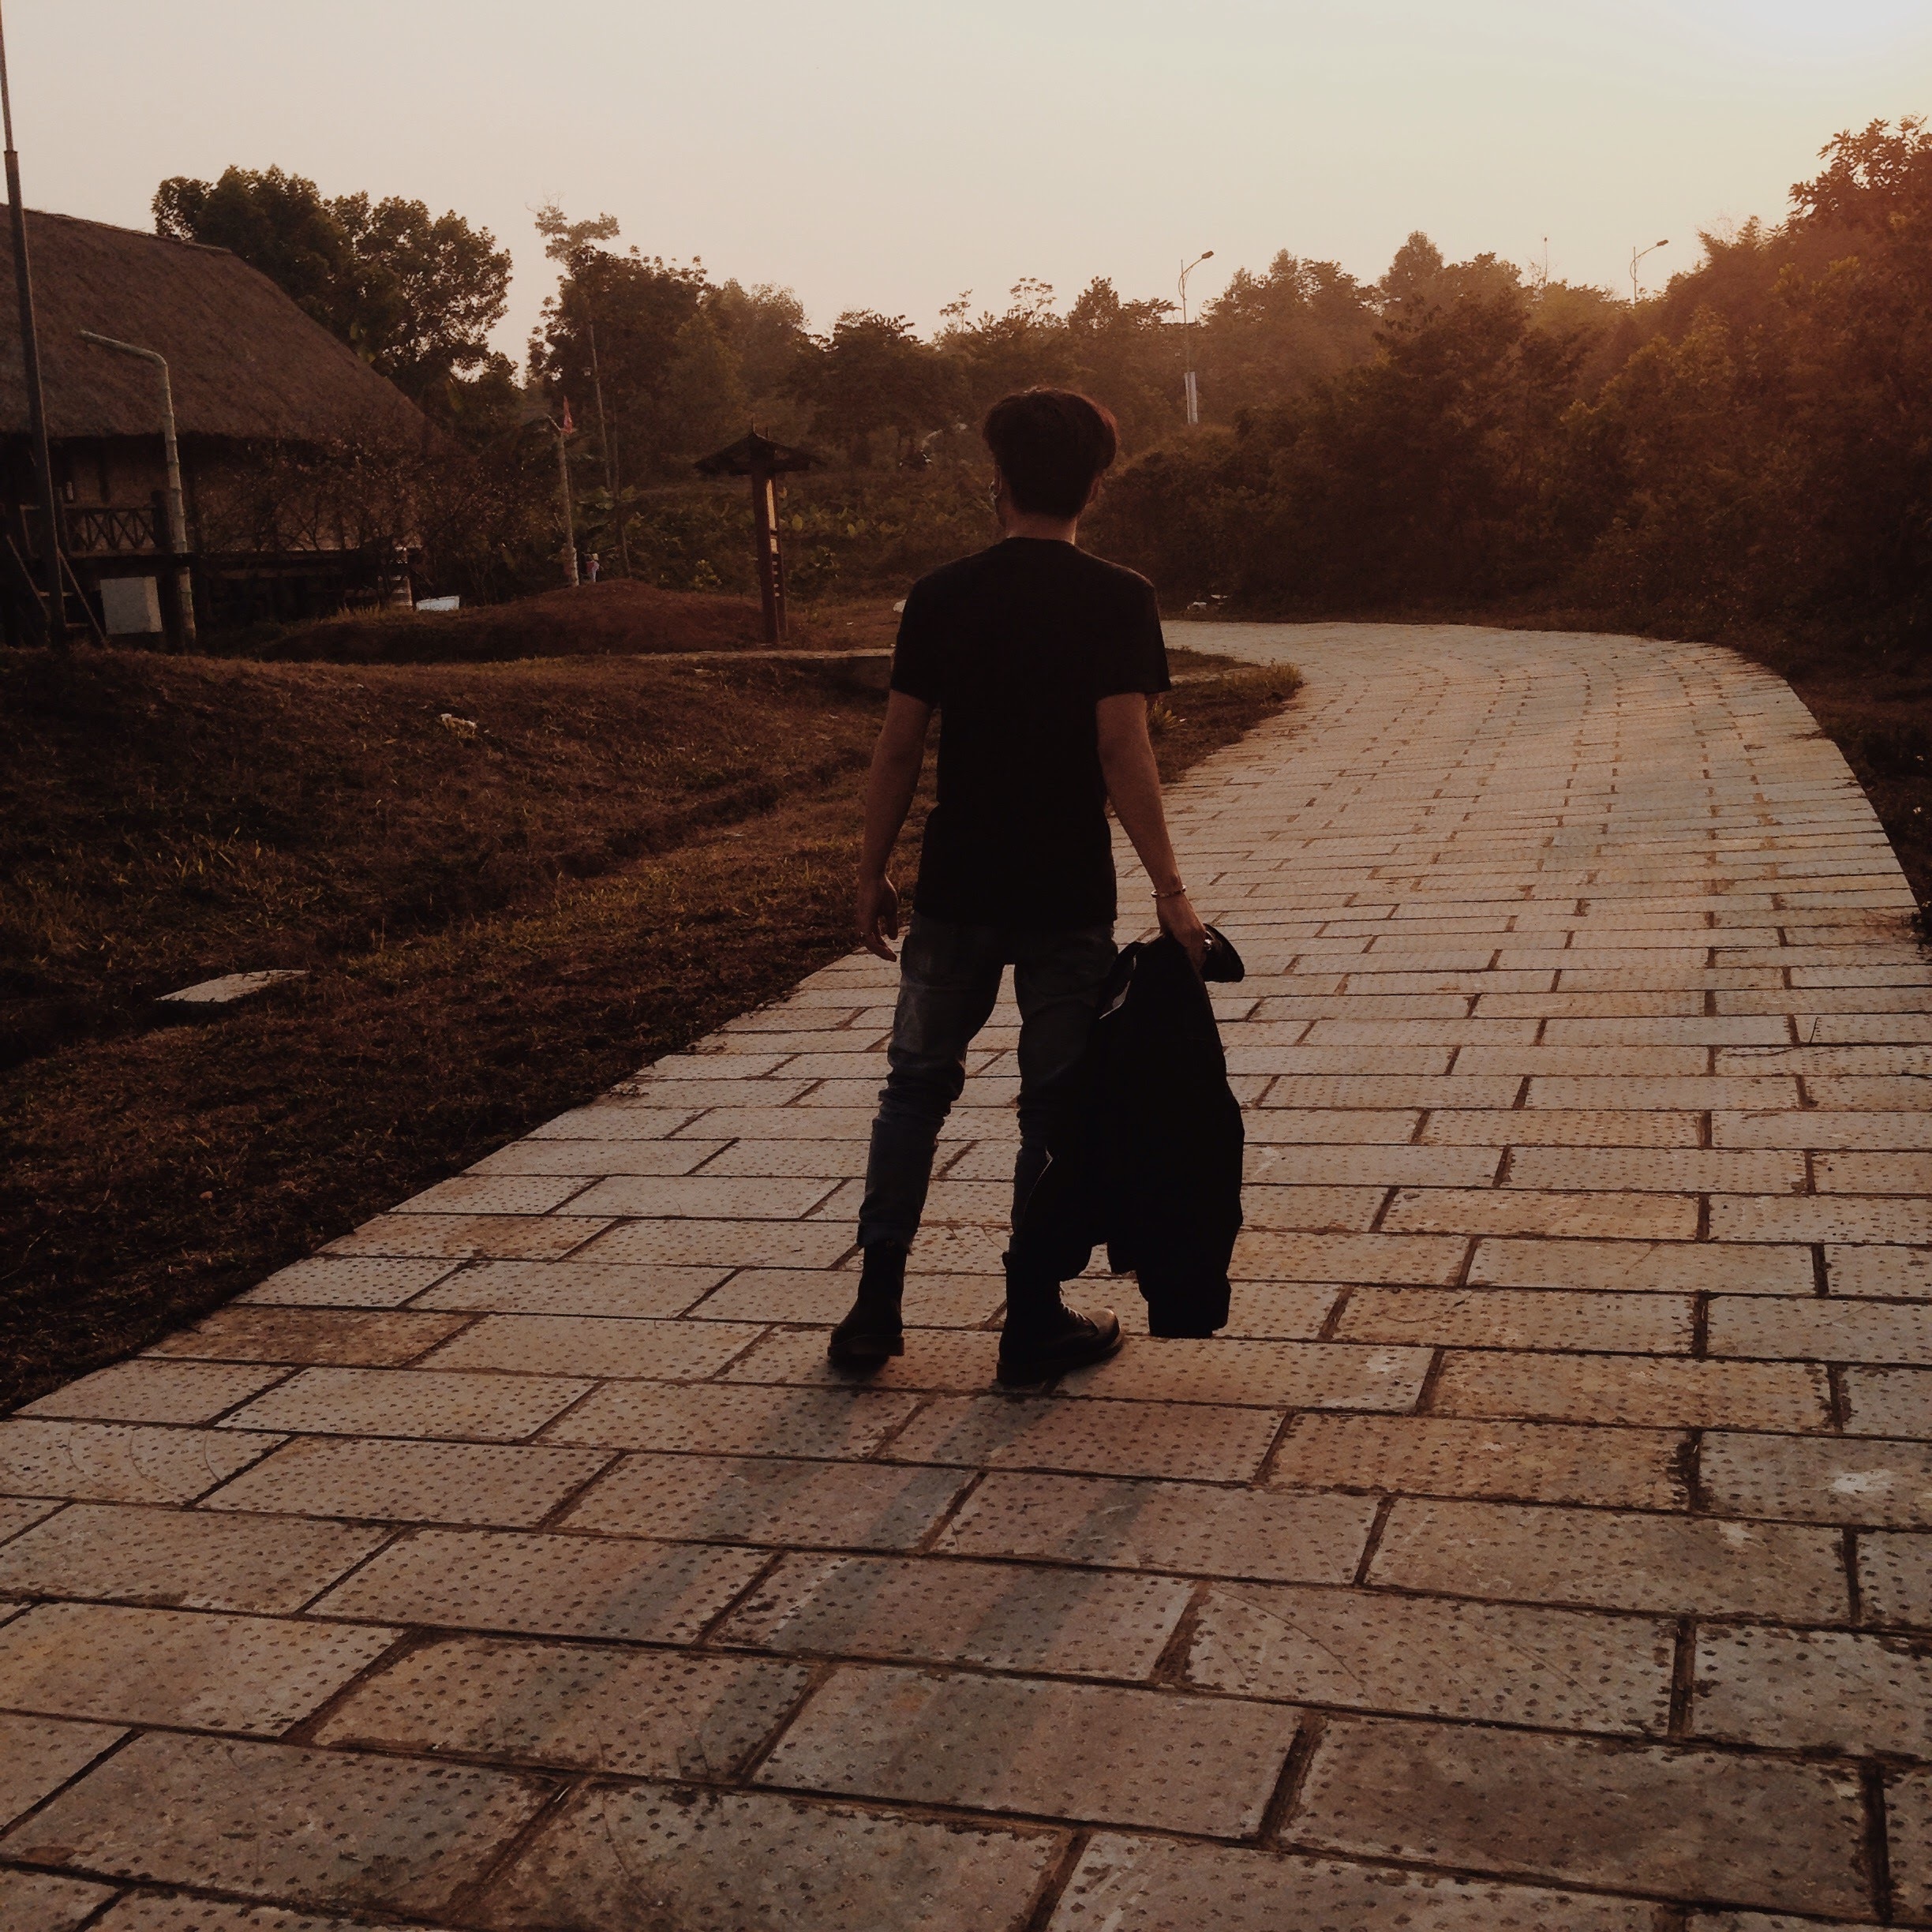
road, sunlight, morning, shadow, black, infrastructure, photograph, image, road surface, human positions